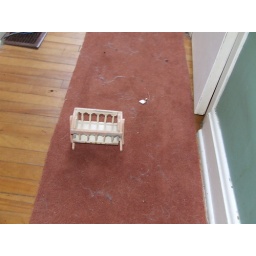
Need repair - cross bar under cradle has let go.